Baotong Temple

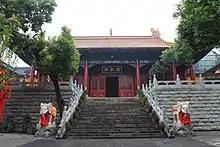
The Hall of Maitreya.

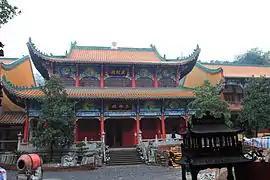
The Hall of Jade Buddha.

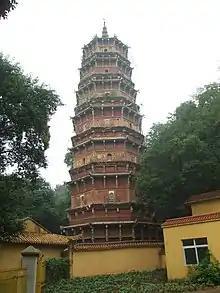
Hongshan Pagoda.

The temple was first built in the Liu Song dynasty (420–479) with the name of "Dongshan Temple" and was renamed "Mituo Temple" in the reign of Emperor Taizong of the Tang dynasty (618–907).